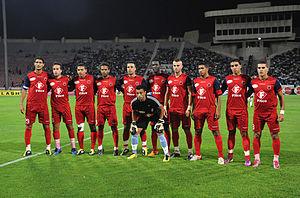
Équipe de l'Olympique de Safi 2011-2012
Le Olympique Club de Safi, plus couramment abrégé en Olympique Safi, est un club marocain de football fondé en 1921 et basé dans la ville de Safi.